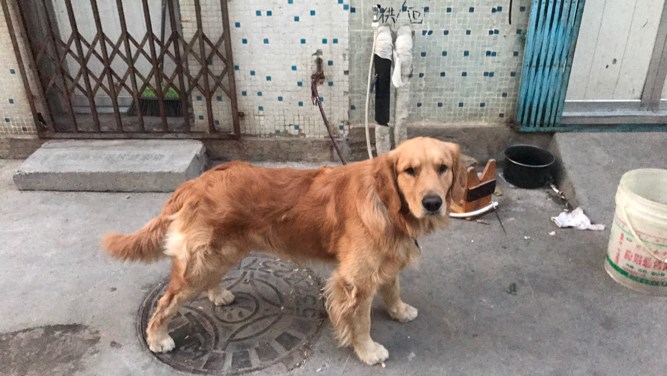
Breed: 5355-n000126-golden_retriever